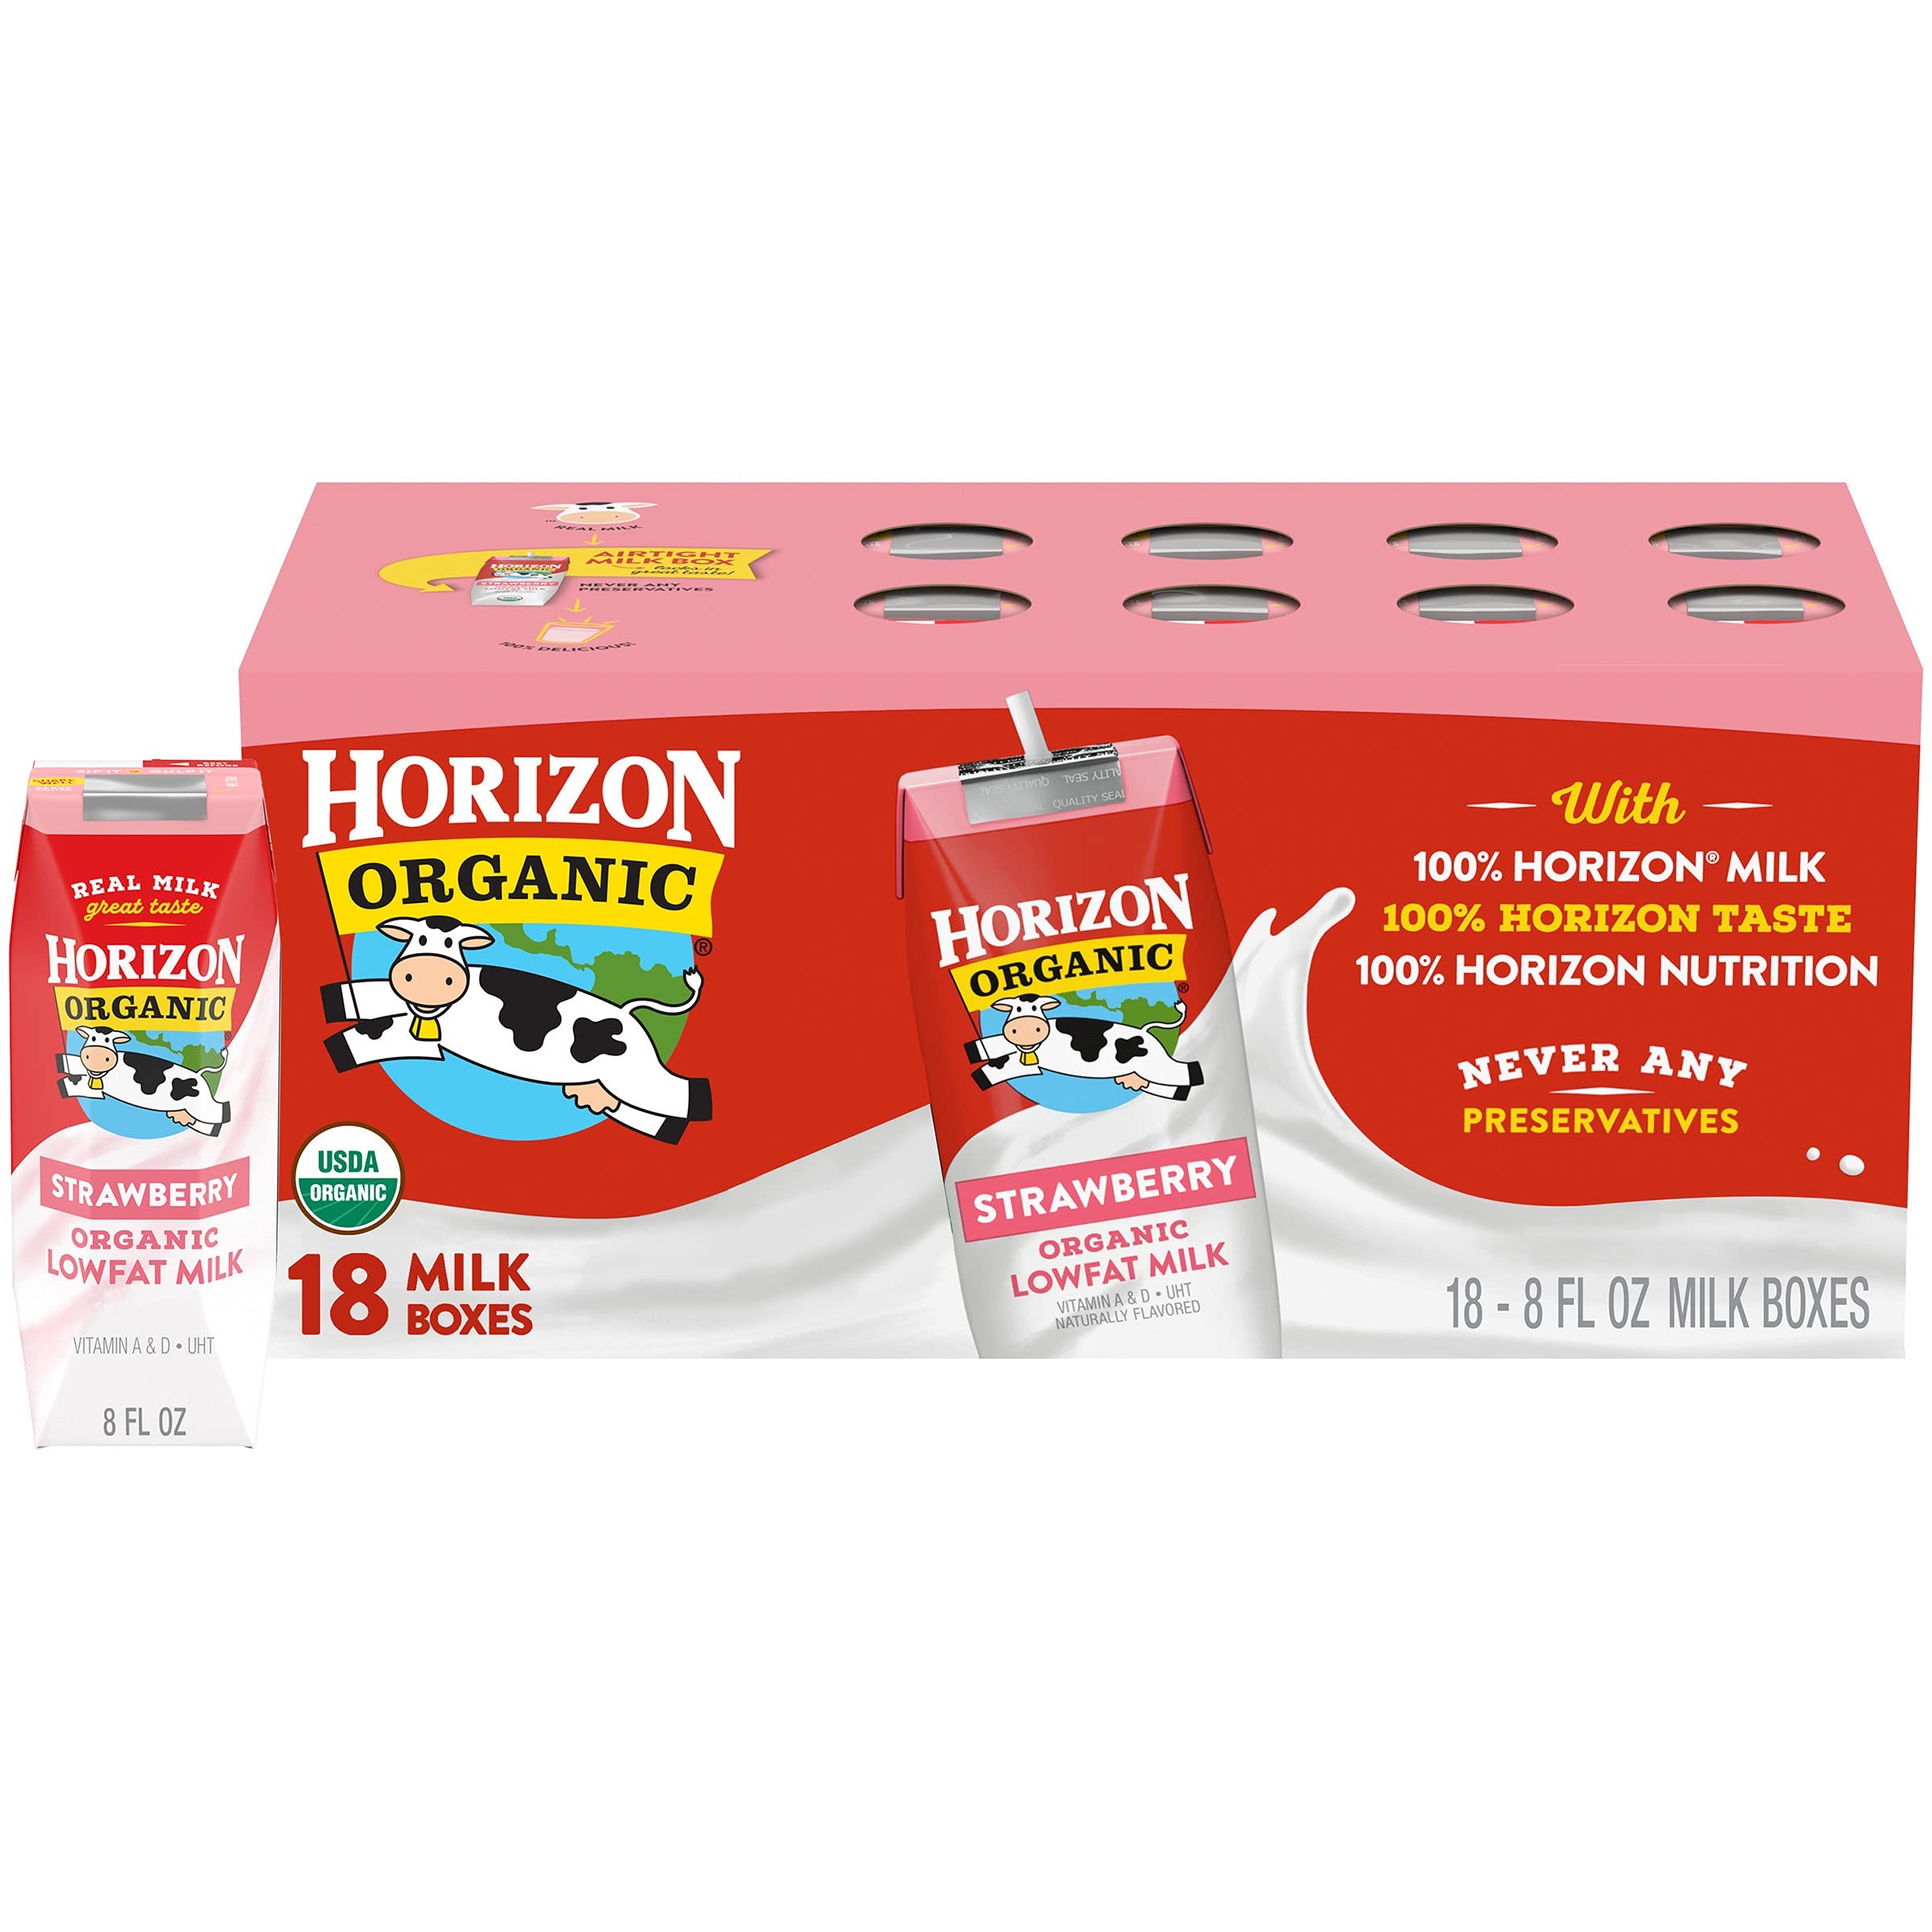
Item Name: Horizon Organic Shelf-Stable 1% Low Fat Milk Boxes, Strawberry, 8 Fl OZ(Pack of 18)
Bullet Point 1: REAL, ORGANIC MILK ON-THE-GO: Single-serve strawberry milk boxes are great for lunchboxes and on-the-go snacking.GROW THE KIDS: Lowfat milk is full of protein, vitamin D, & calcium, important nutrients for healthy, growing kids. Keep their energy up with organic lowfat milk as part of a snack. A variety of flavored organic lowfat milk is available with DHA Omega-3.SHELF STABLE ORGANIC MILK: Horizon Organic quart milk cartons are perfect to keep in the pantry. Single serve cartons are great for on-the-go, lunch boxes, or as an alternative to juice boxes at snack. The same milk you love in pantry friendly packaging!
Bullet Point 2: SHELF STABLE MILK: Ultra-pasteurized (UHT) milk for easy, non-refrigerated storage
Bullet Point 3: ORGANIC GOODNESS: Certified USDA Organic milk from happy cows raised by our trusted farmer partners
Bullet Point 4: NON-GMO MILK from cows that are given no antibiotics, persistent pesticides, or added hormones
Bullet Point 5: PROVIDES MANY NUTRIENTS including calcium, vitamin A, and 8g of protein in every Horizon milk box
Bullet Point 6: GROW THE KIDS: Lowfat milk is full of protein, vitamin D, & calcium, important nutrients for healthy, growing kids. Keep their energy up with organic lowfat milk as part of a snack. A variety of flavored organic lowfat milk is available with DHA Omega-3.
Bullet Point 7: SHELF STABLE ORGANIC MILK: Horizon Organic quart milk cartons are perfect to keep in the pantry. Single serve cartons are great for on-the-go, lunch boxes, or as an alternative to juice boxes at snack. The same milk you love in pantry friendly packaging!
Value: 144.0
Unit: Fl Oz

Price: 13.735